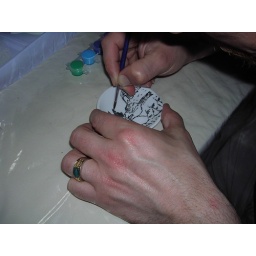
cat bus in progress